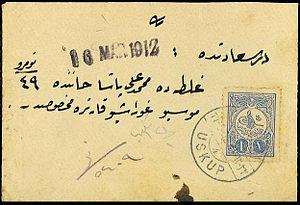
Ceci est une liste des administrations postales ayant émis des timbres à un moment donné depuis 1840, triée par pays actuels souverain.